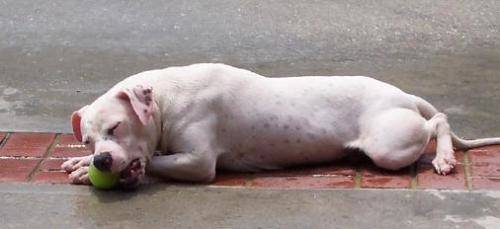
Label: dogs